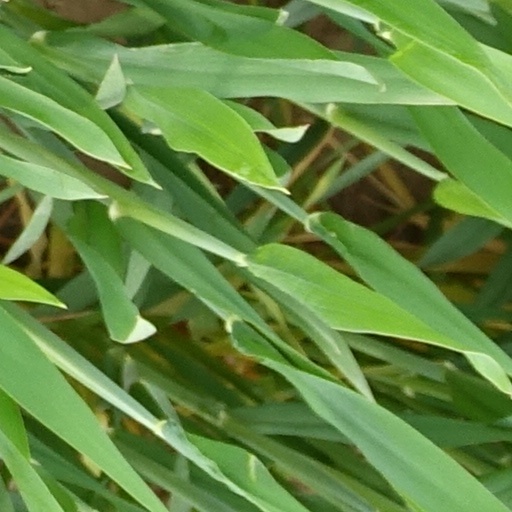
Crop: wheat